Wet market

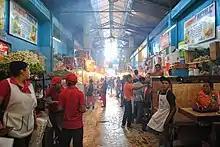
Fresh meat section of the Mercado 20 de Noviembre in Oaxaca, Mexico

In Greenland, local wet markets known as "brætter" sell food from wild animals, including seal meat, whale meat, reindeer meat, and polar bear meat. "Brætter" do not sell live animals, but most meat sold in "brætter" is fresh and recently butchered. While larger towns have purpose-built facilities, the "brætter" in smaller towns and village settlements sell seafood in open-air stands without running water or electricity. Only fresh meat was allowed to be sold in Nuuk at Kalaaliaraq Market, the largest fresh food market in Greenland, until 2018 when the government of Greenland began permitting the sale of dried and salted meat at Kalaaliaraq.